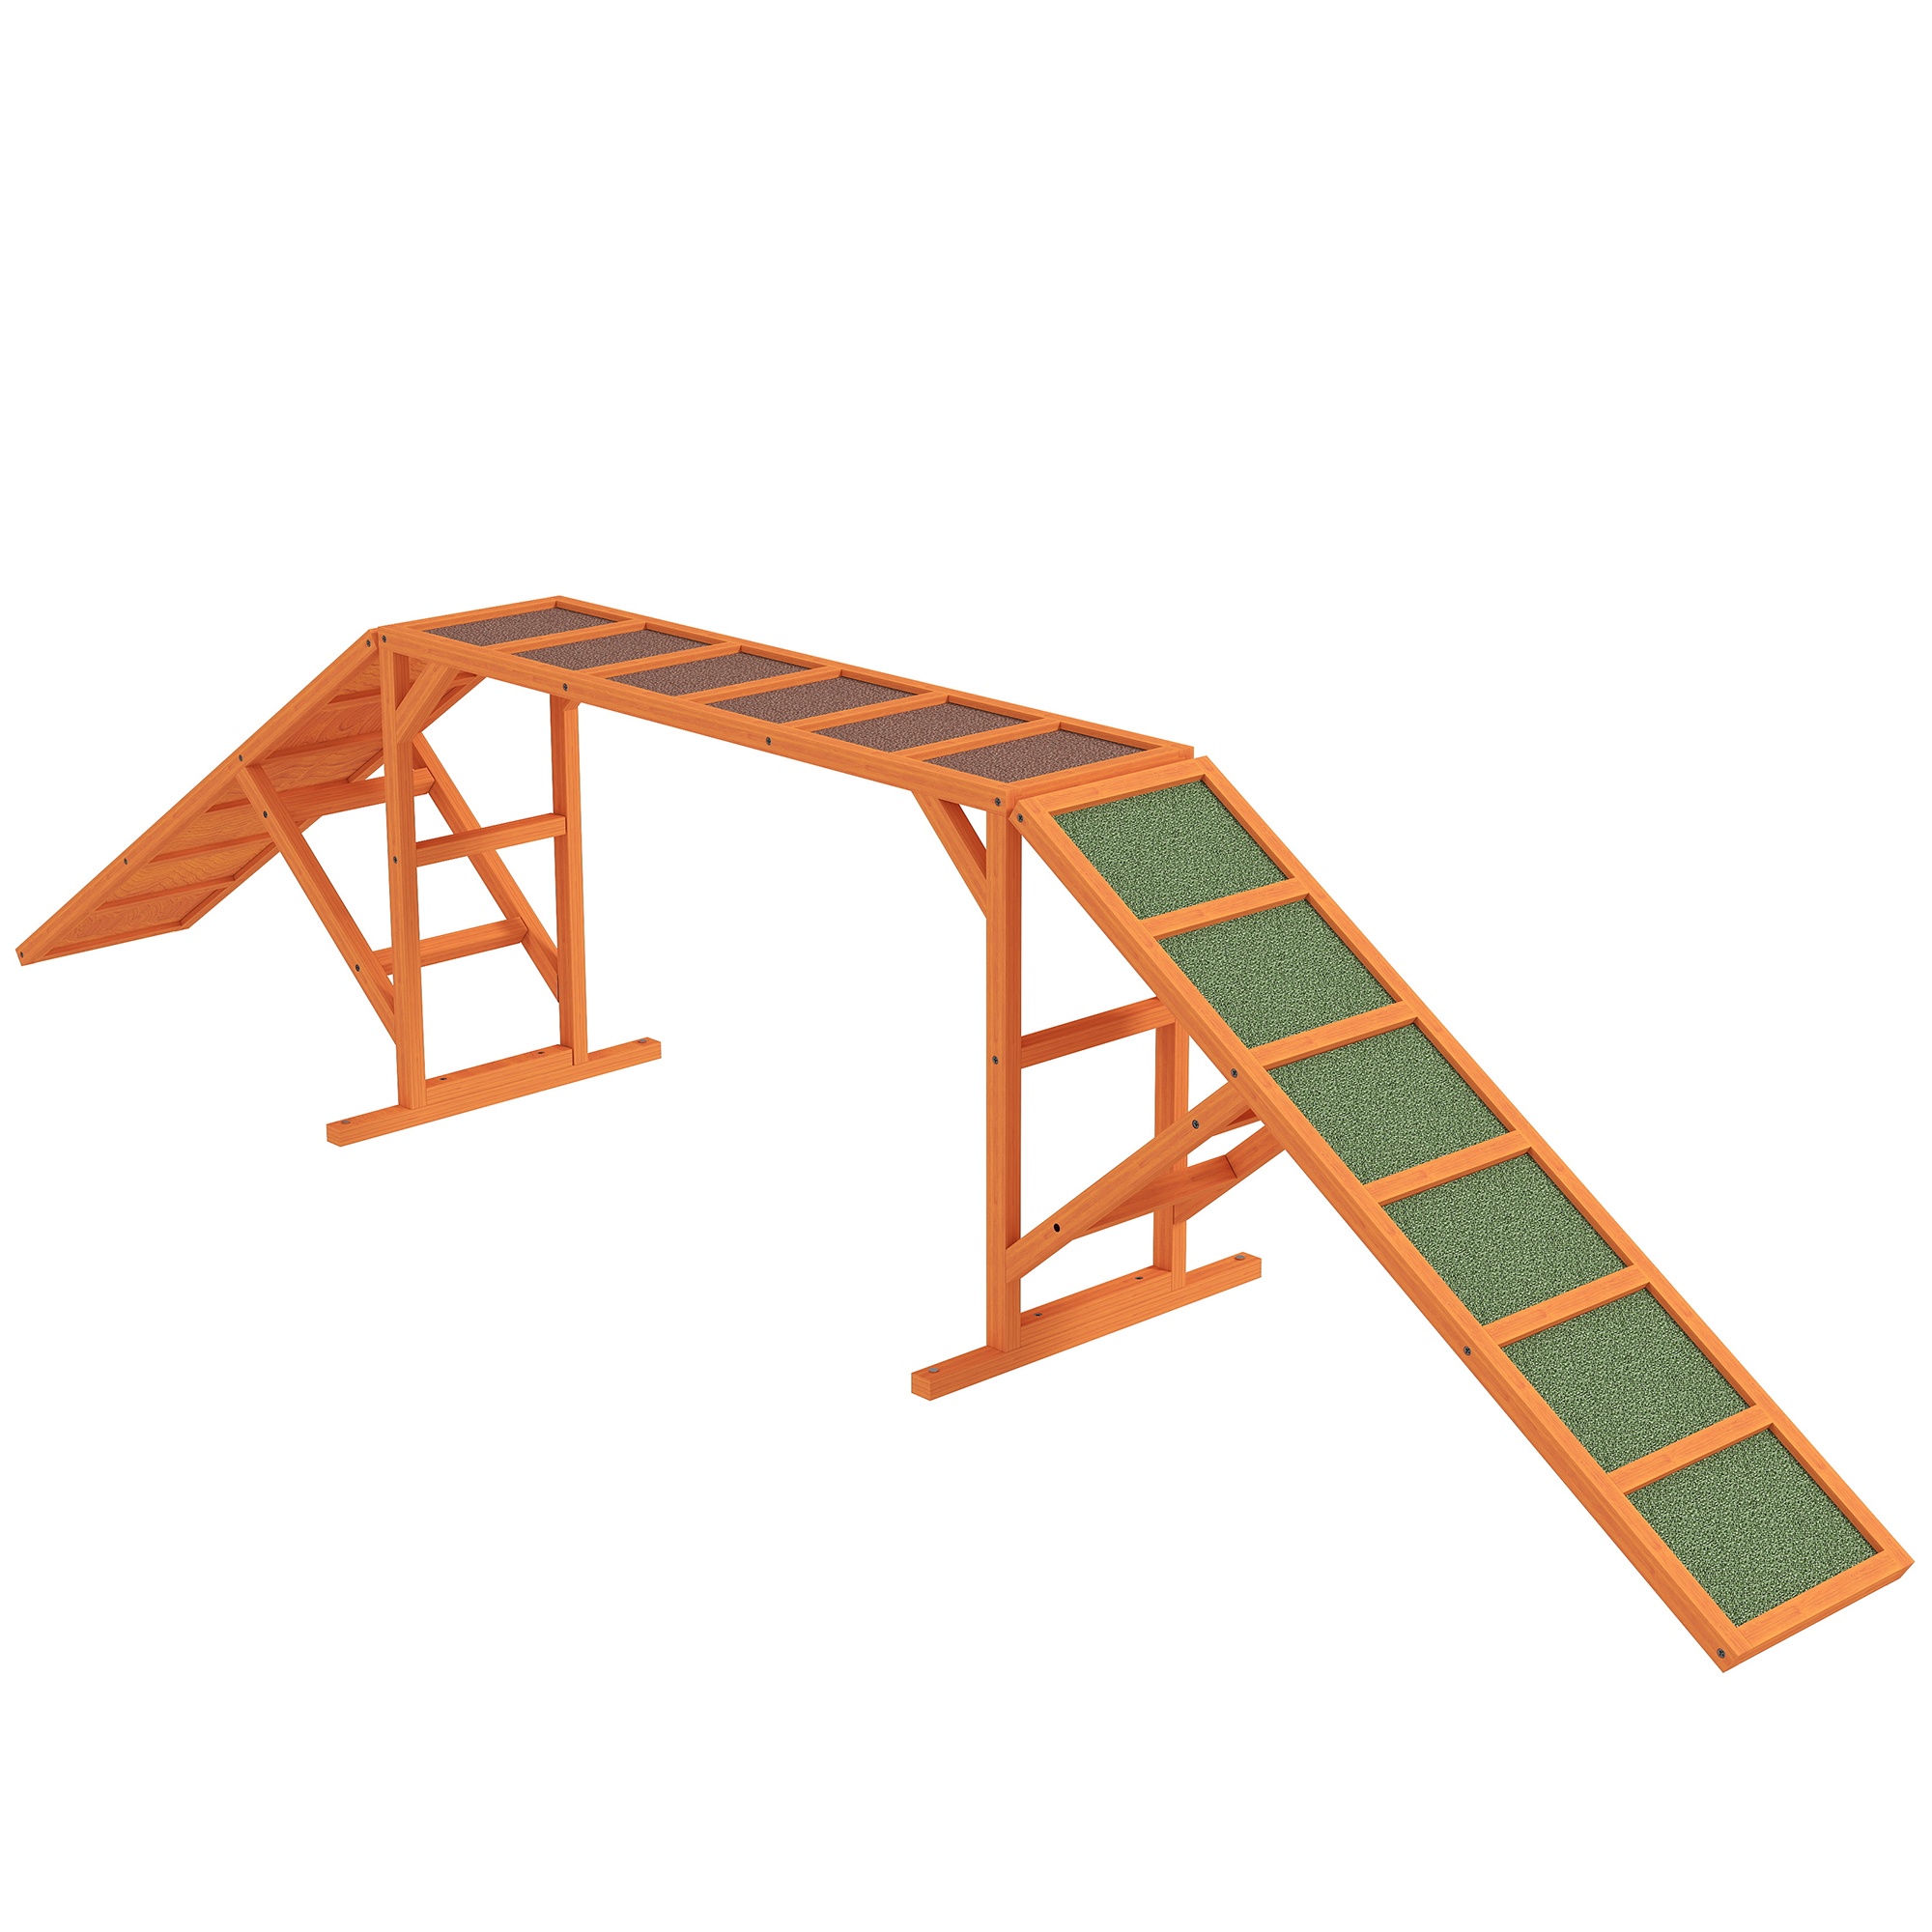
Agility hunderampe, parcours, skridsikker, vejrbestandig, træ, 335 x 55 x 60 cm, orange
Brand: Aosom
Slip din hunds potentiale løs med en agilitybane! De farverige ramper, hver med en 28° hældning, fremmer din firbenede vens selvtillid, balance og smidighed. Lavet af vejrbestandigt træ, tilbyder de sikkerhed med robuste styr og en solid ramme til uforglemmelige træningssessioner i haven. Perfekt til enhver hund, der elsker en udfordring! Øger dit kæledyrs selvtillid, balance og smidighed Farverne hjælper hunde med at genkende agilityudstyret Sikkerhedsstang og skridsikker overflade sikrer et sikkert greb En 28° hældning tilbyder en udfordrende, men sikker klatring Lavet af træ, egnet til udendørs brug Velegnet til hunde under 40 kg Samling kræves inden for 20-40 minutter Tekniske detaljer: Farve: Orange, Brun, Rød Materiale: Træ Samlede mål: 335B x 55D x 60H cm Enkeltpanel: 120W x 30D cm Sidehældningsvinkel: 28° Fodbredde: 55B cm Maksimal belastning: 40 kg Leveres med manual til hundeagility.
Category: Animals & Pet Supplies > Pet Supplies > Pet Agility Equipment > Dog Walks & Ramps